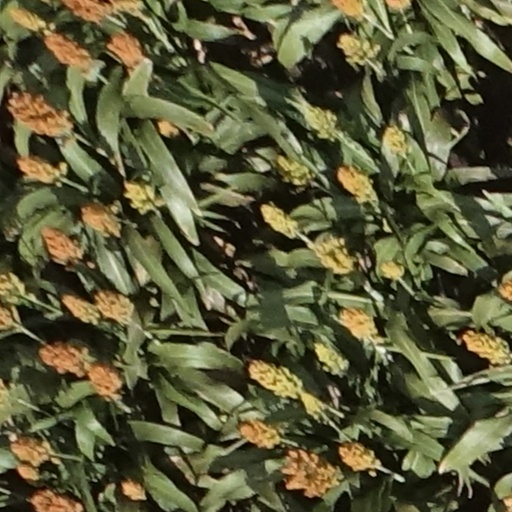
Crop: sorghum